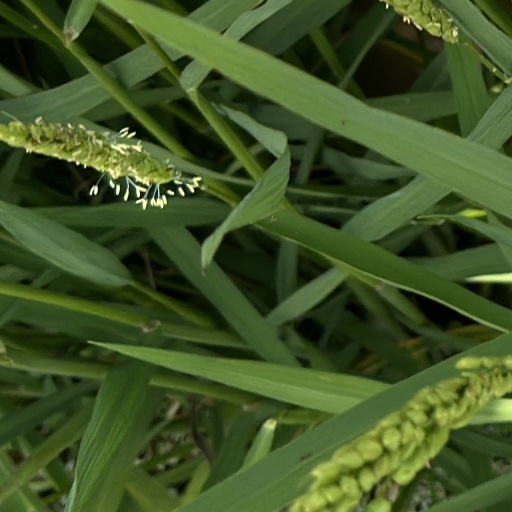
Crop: rice